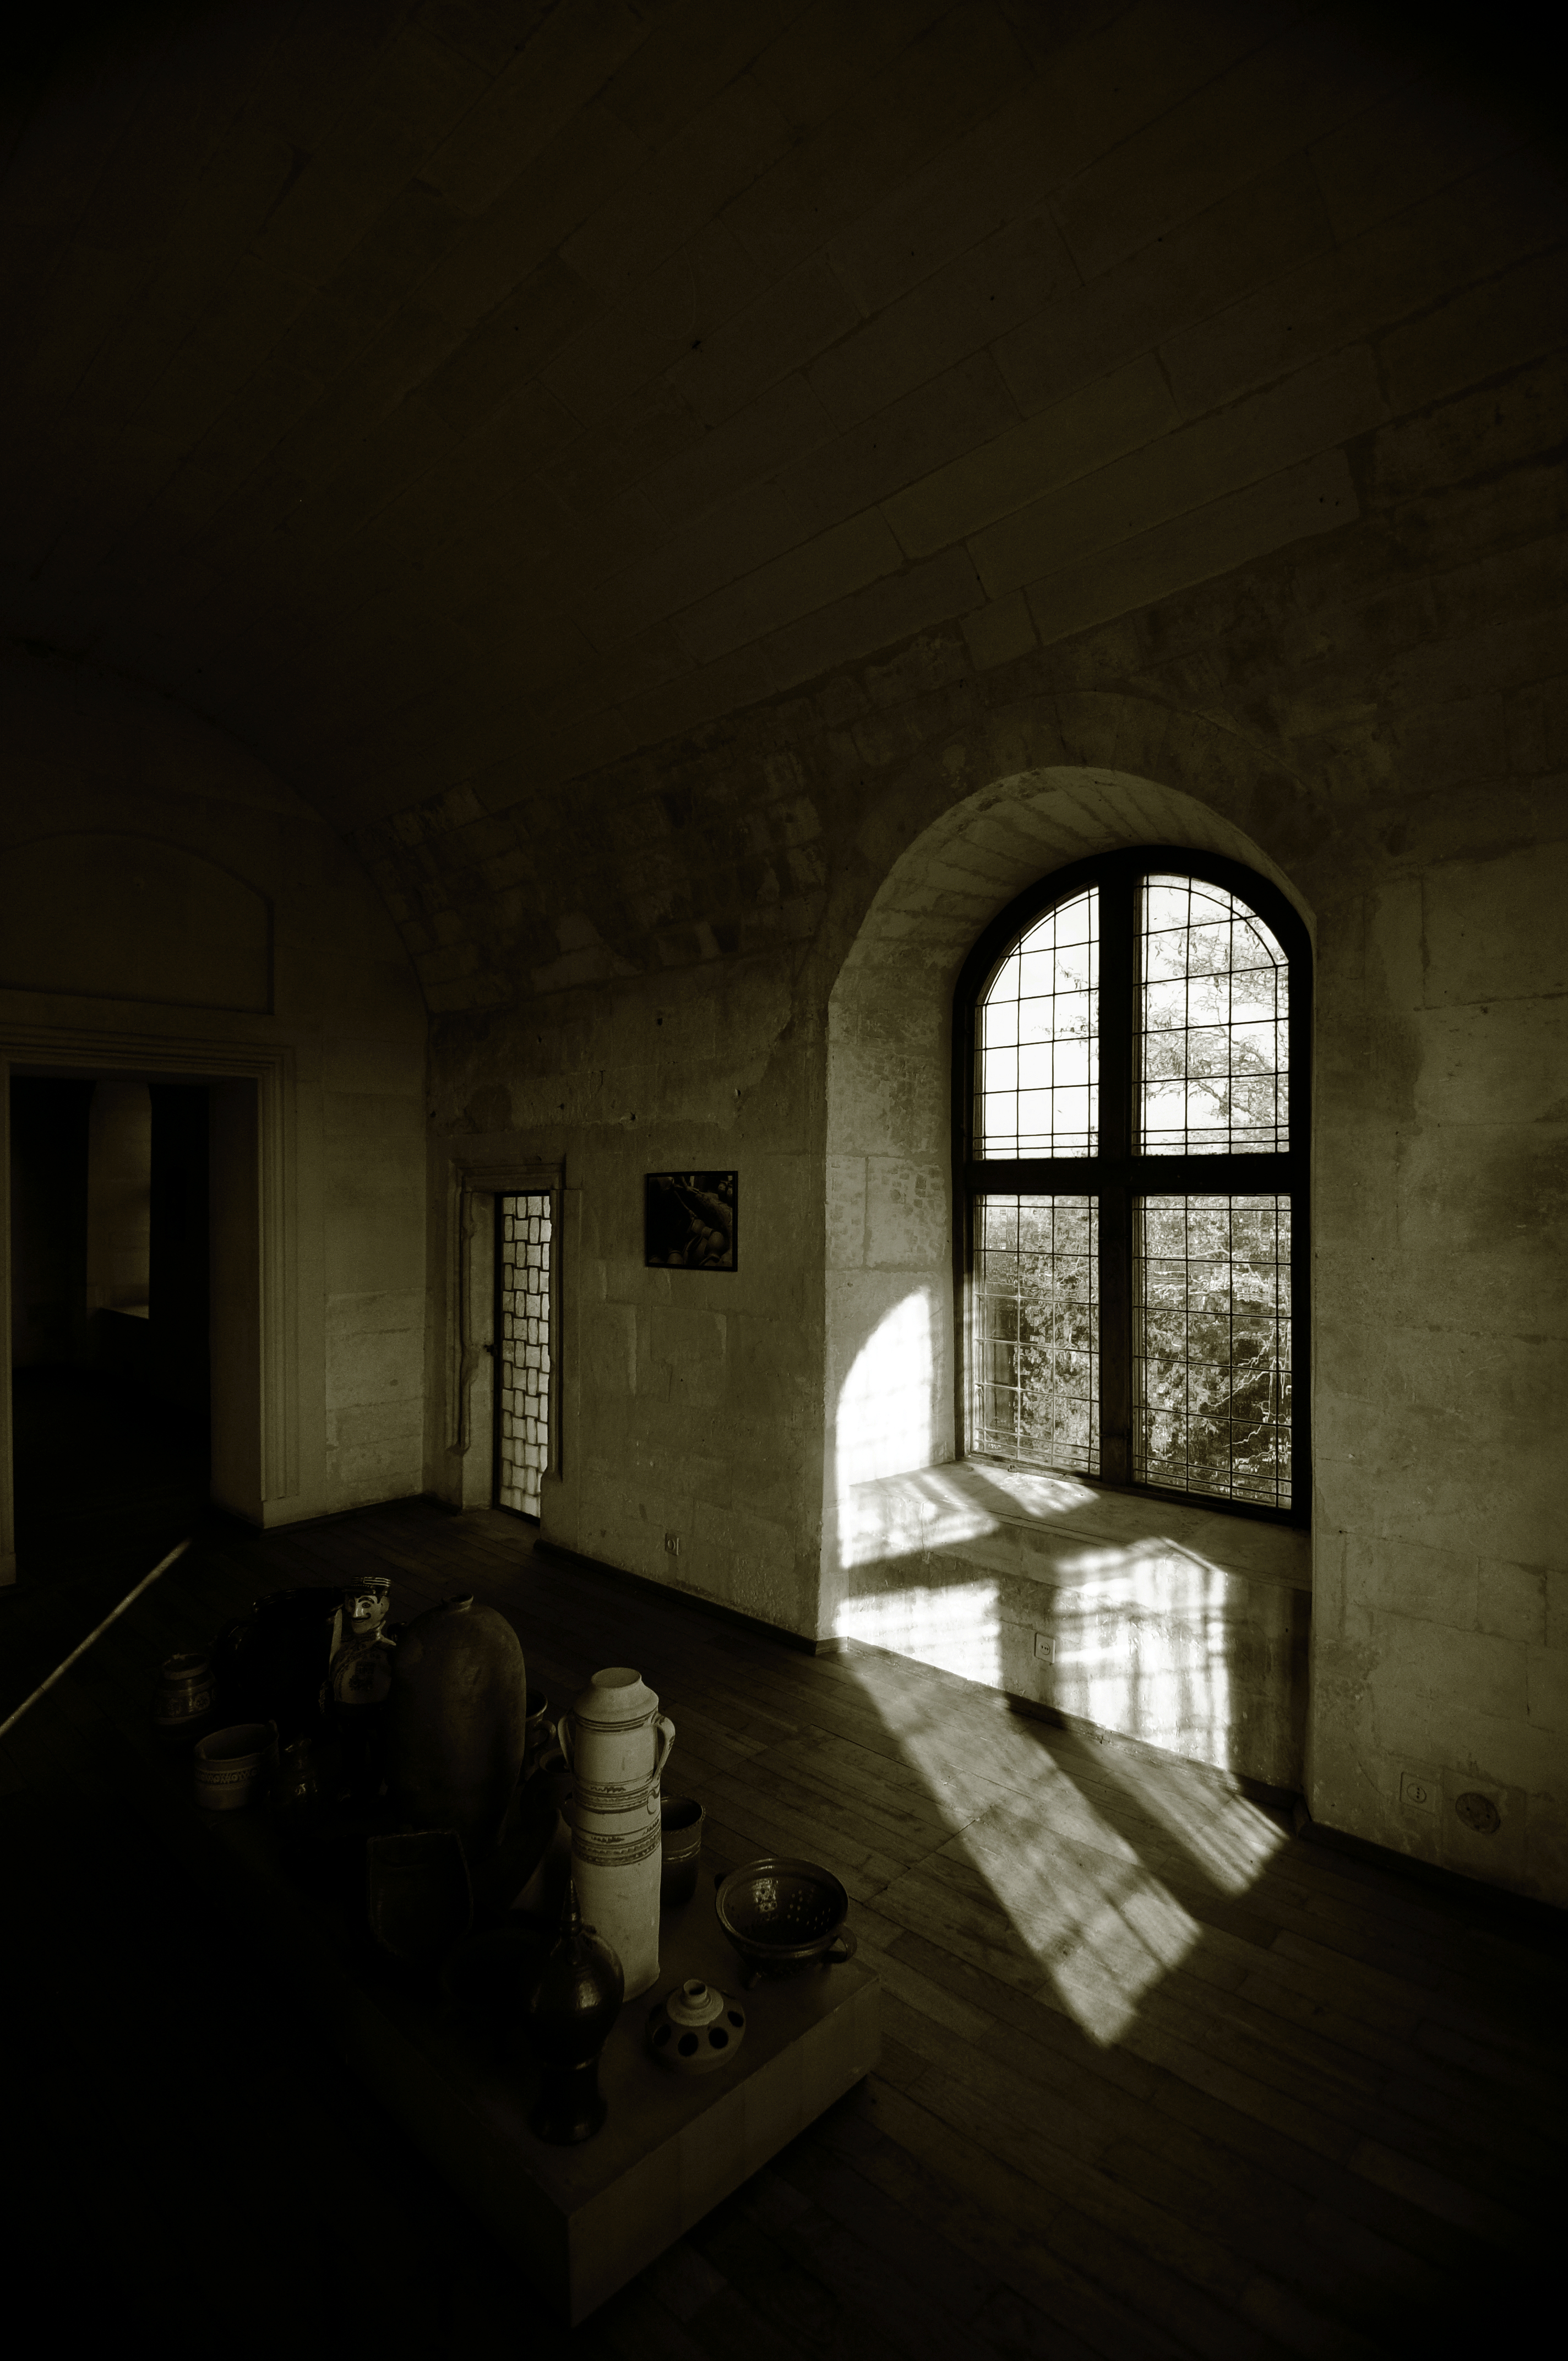
light, architecture, night, photography, manor, mansion, house, interior, window, home, stone, monument, photo, village, arch, museum, hall, shadow, darkness, cross, lighting, interior design, photos, de, casa, fotografie, arc, estate, romania, arhitectura, wallachia, muntenia, lumina, cruce, romanian, patrimoniu, fereastra, piatra, muzeu, sat, conac, arges, comuna, giurgiu, muzeultaranuluiroman, heresti, nasturel, mateibasarab, conacul, muzeultaranului, herescu, herasti, udristenasturel, lmigriima1501301, casaudri te icazann sturelherescu